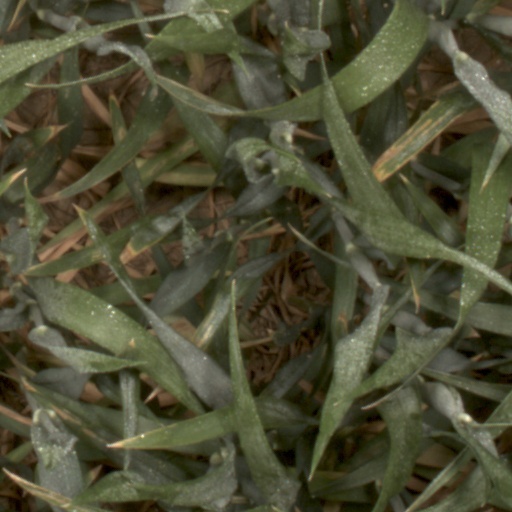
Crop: wheat